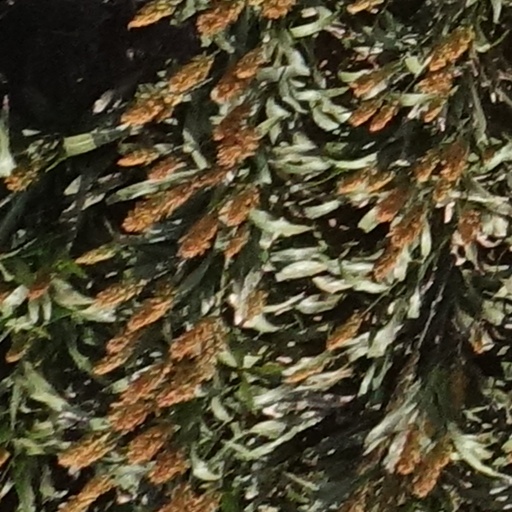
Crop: sorghum